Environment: real
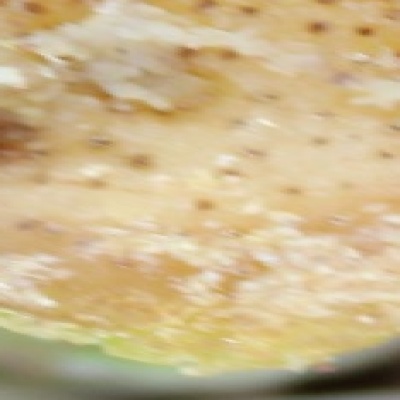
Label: fall_armyworm